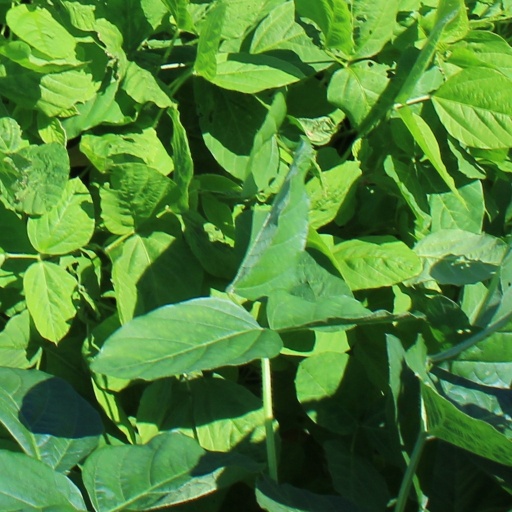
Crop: soybean